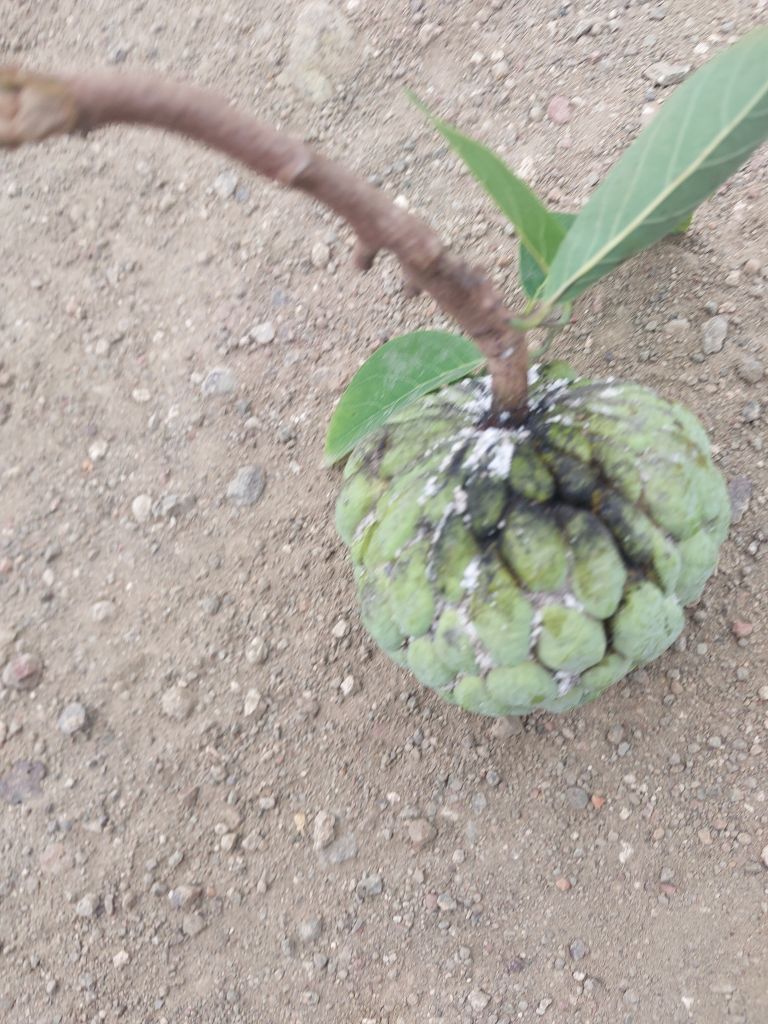
Disease label: Athracnose